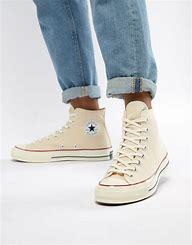
Brand: Converse
Model: Chuck 70 Hi Canvas